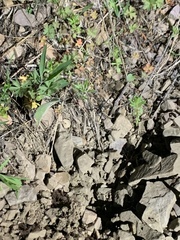
Species: Lactrodectus_hesperus